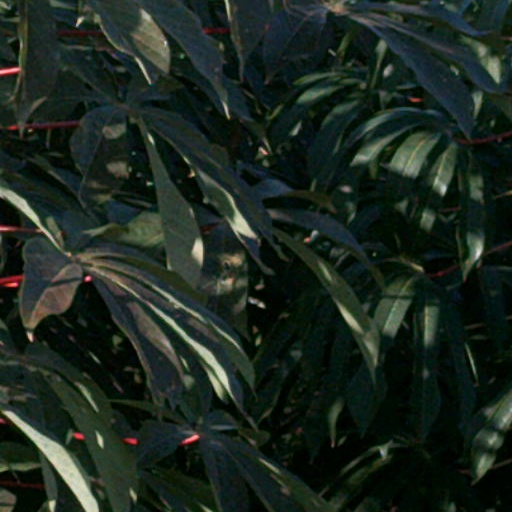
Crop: cassava